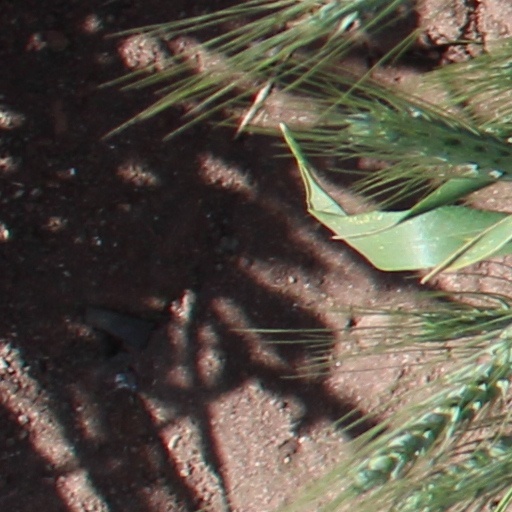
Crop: wheat